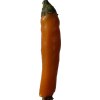
Label: pepper